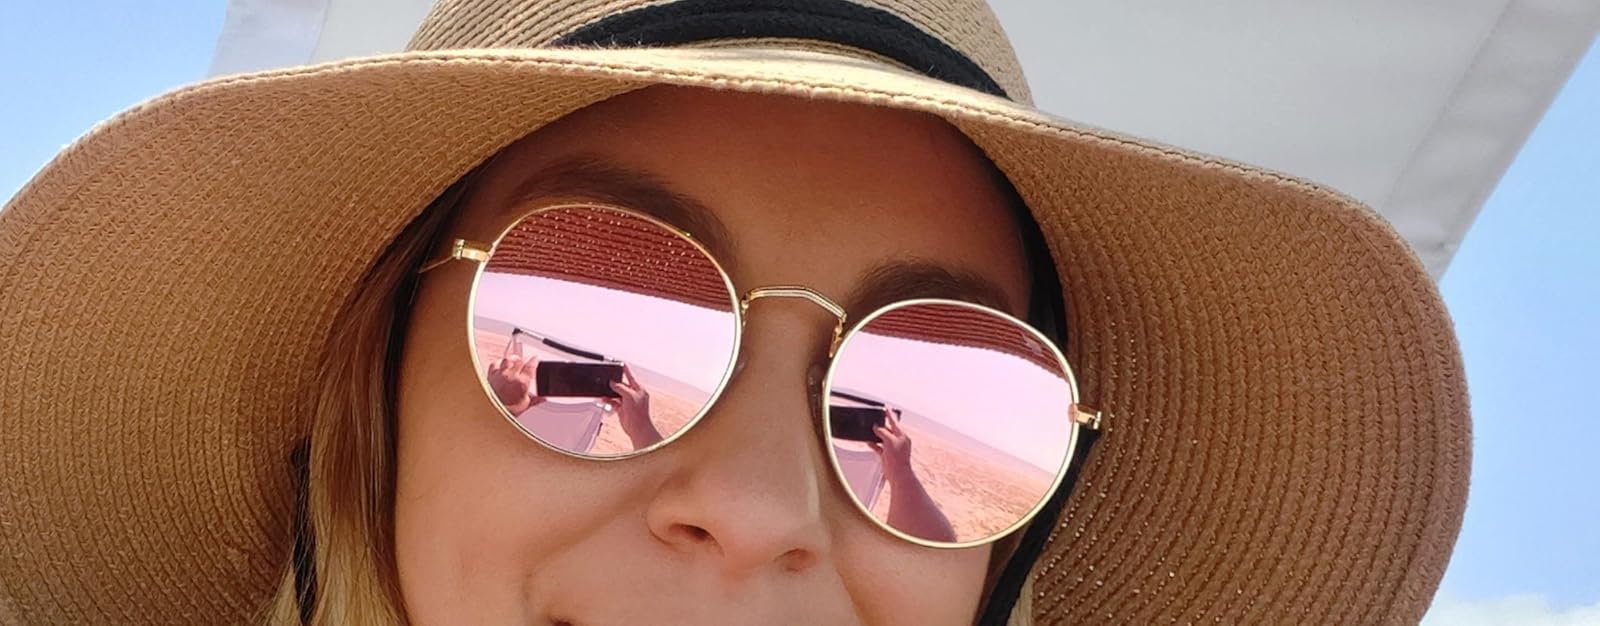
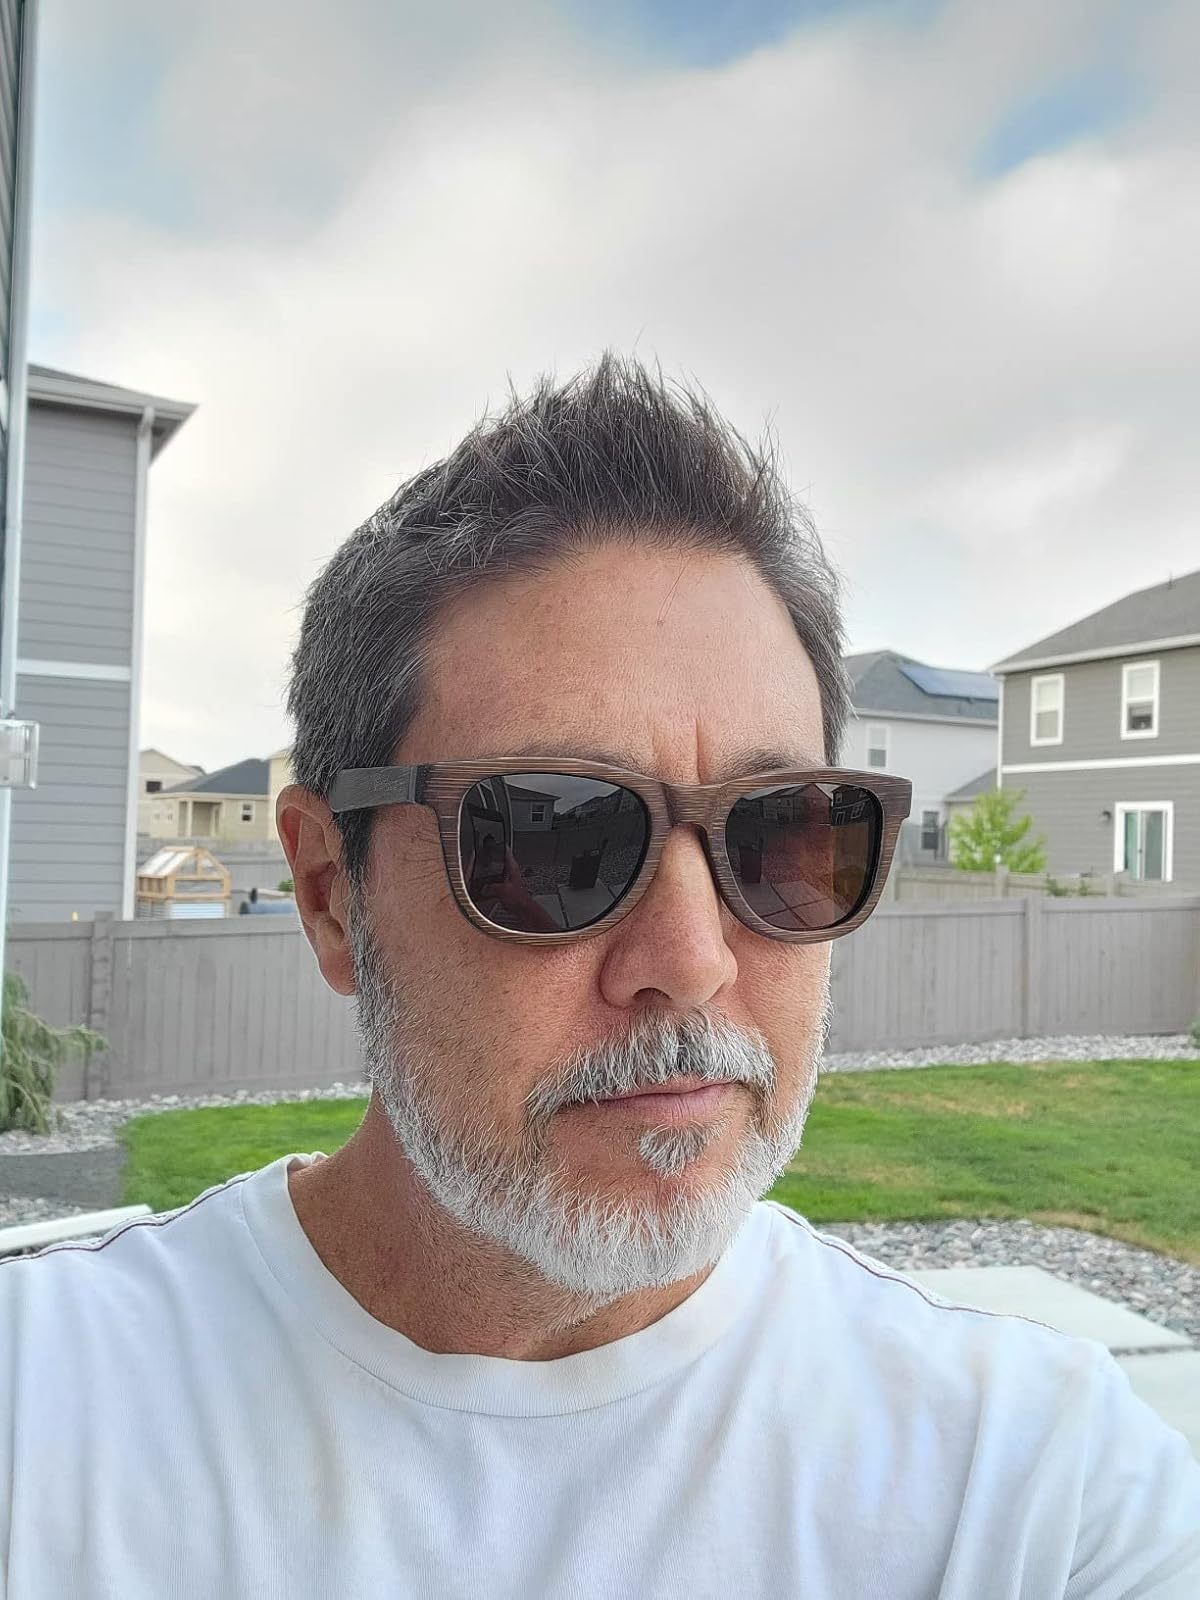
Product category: accessories_sunglasses
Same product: no